Adebisi Shank

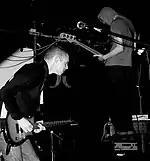
Bassist Vincent McCreith is known for wearing a mask at live performances

Adebisi Shank live performances have been described typically as relentless. A significant part of both the band's image and live performances is the bass player Vincent McCreith wearing a mask. The mask covers his entire face and resembles a scarf. When asked in an interview about the purpose of the mask McCreith commented saying: "I’d hate for the band to become famous purely because of the bass players rugged good looks and deep blue eyes."